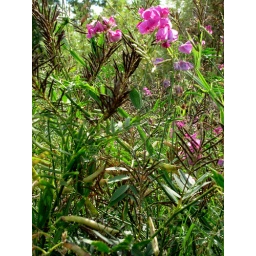
Wild sweet pea field in flower